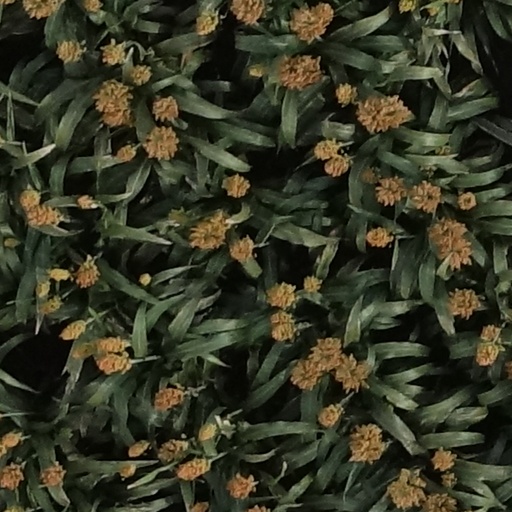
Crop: sorghum